Johann Heinrich von Carmer

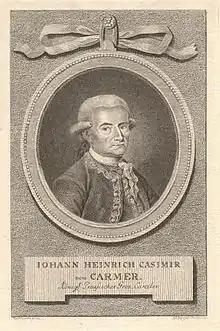

Johann Heinrich Casimir, Baron von Carmer (29 December 1720 in Kreuznach–23 May 1801 in Rützen, Silesia) was a Prussian judicial reformer. He was instrumental in the Miller Arnold case, which is an example of the principle of the independence of the judiciary. He was instrumental in the creation of "Corpus Juris Fridericianum" for Frederick the Great, adopted into law in 1794. For his achievements in the unification and modernization of Prussian law he was awarded the Black Eagle Order by King Frederick William II on 18 January 1788, and he was included among the names inscribed on the Equestrian statue of Frederick the Great in 1851.